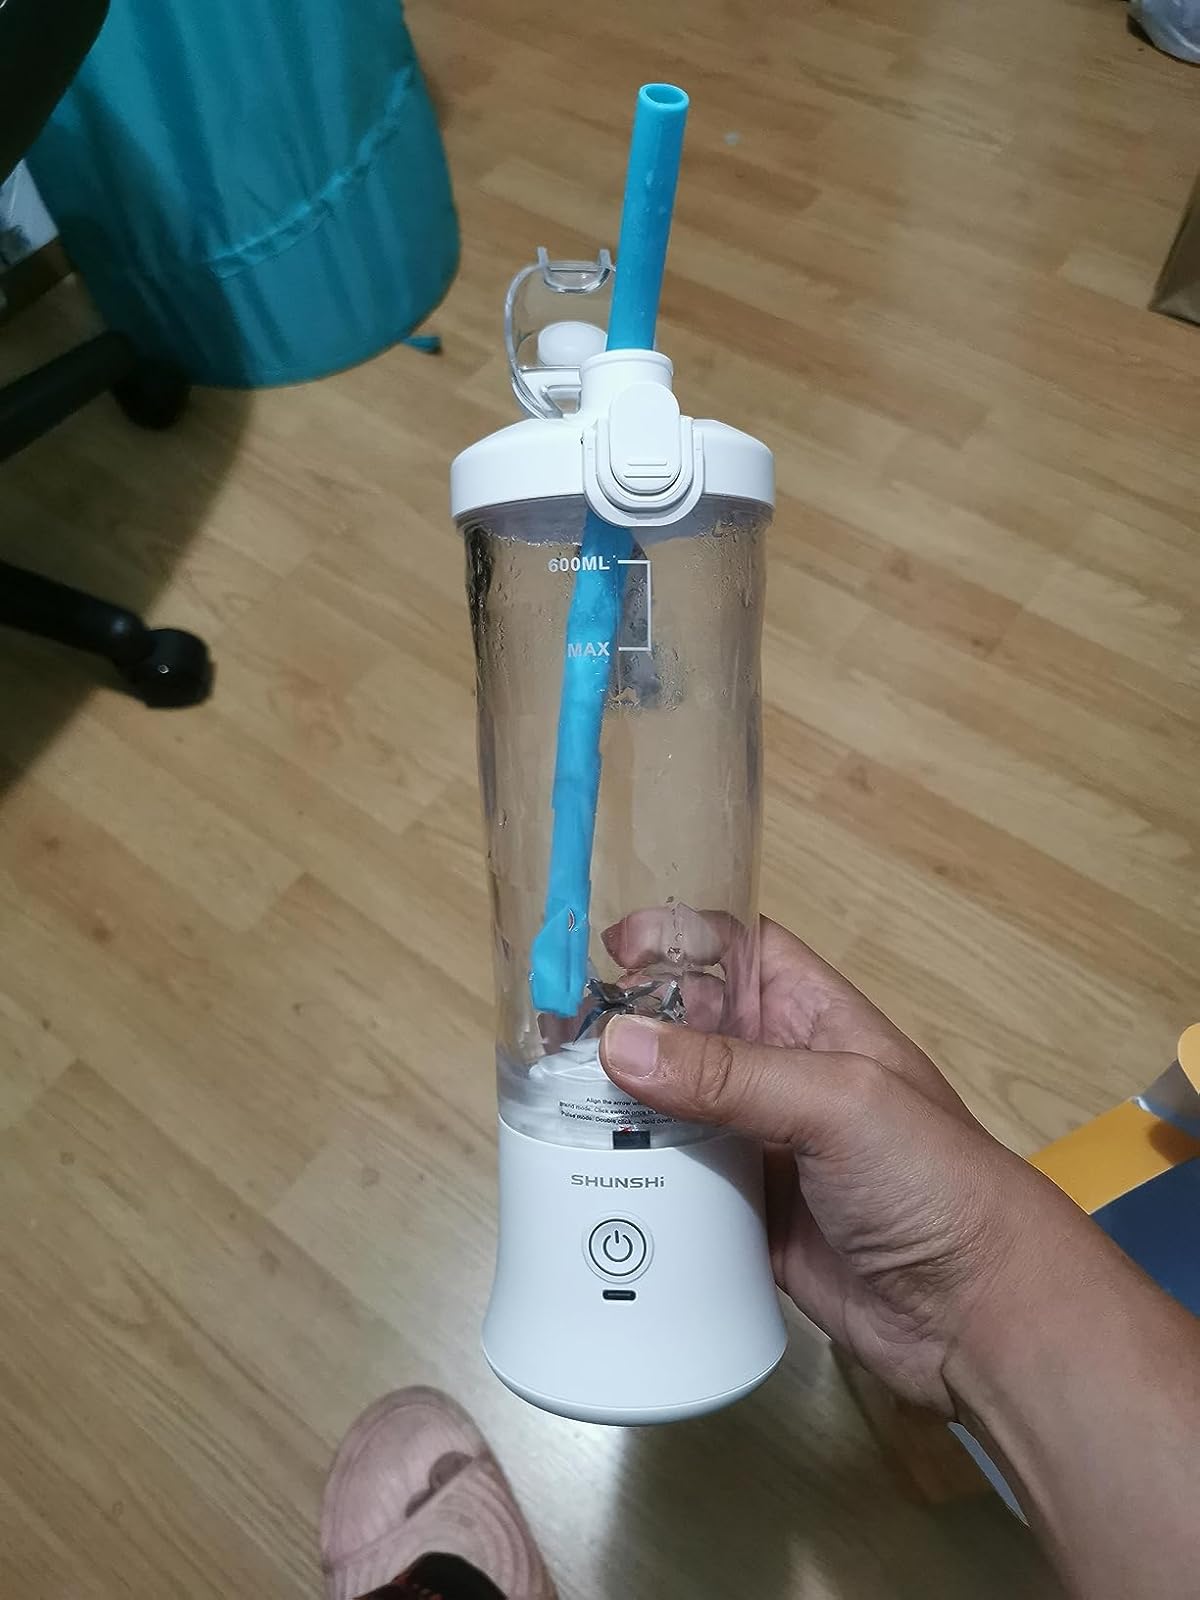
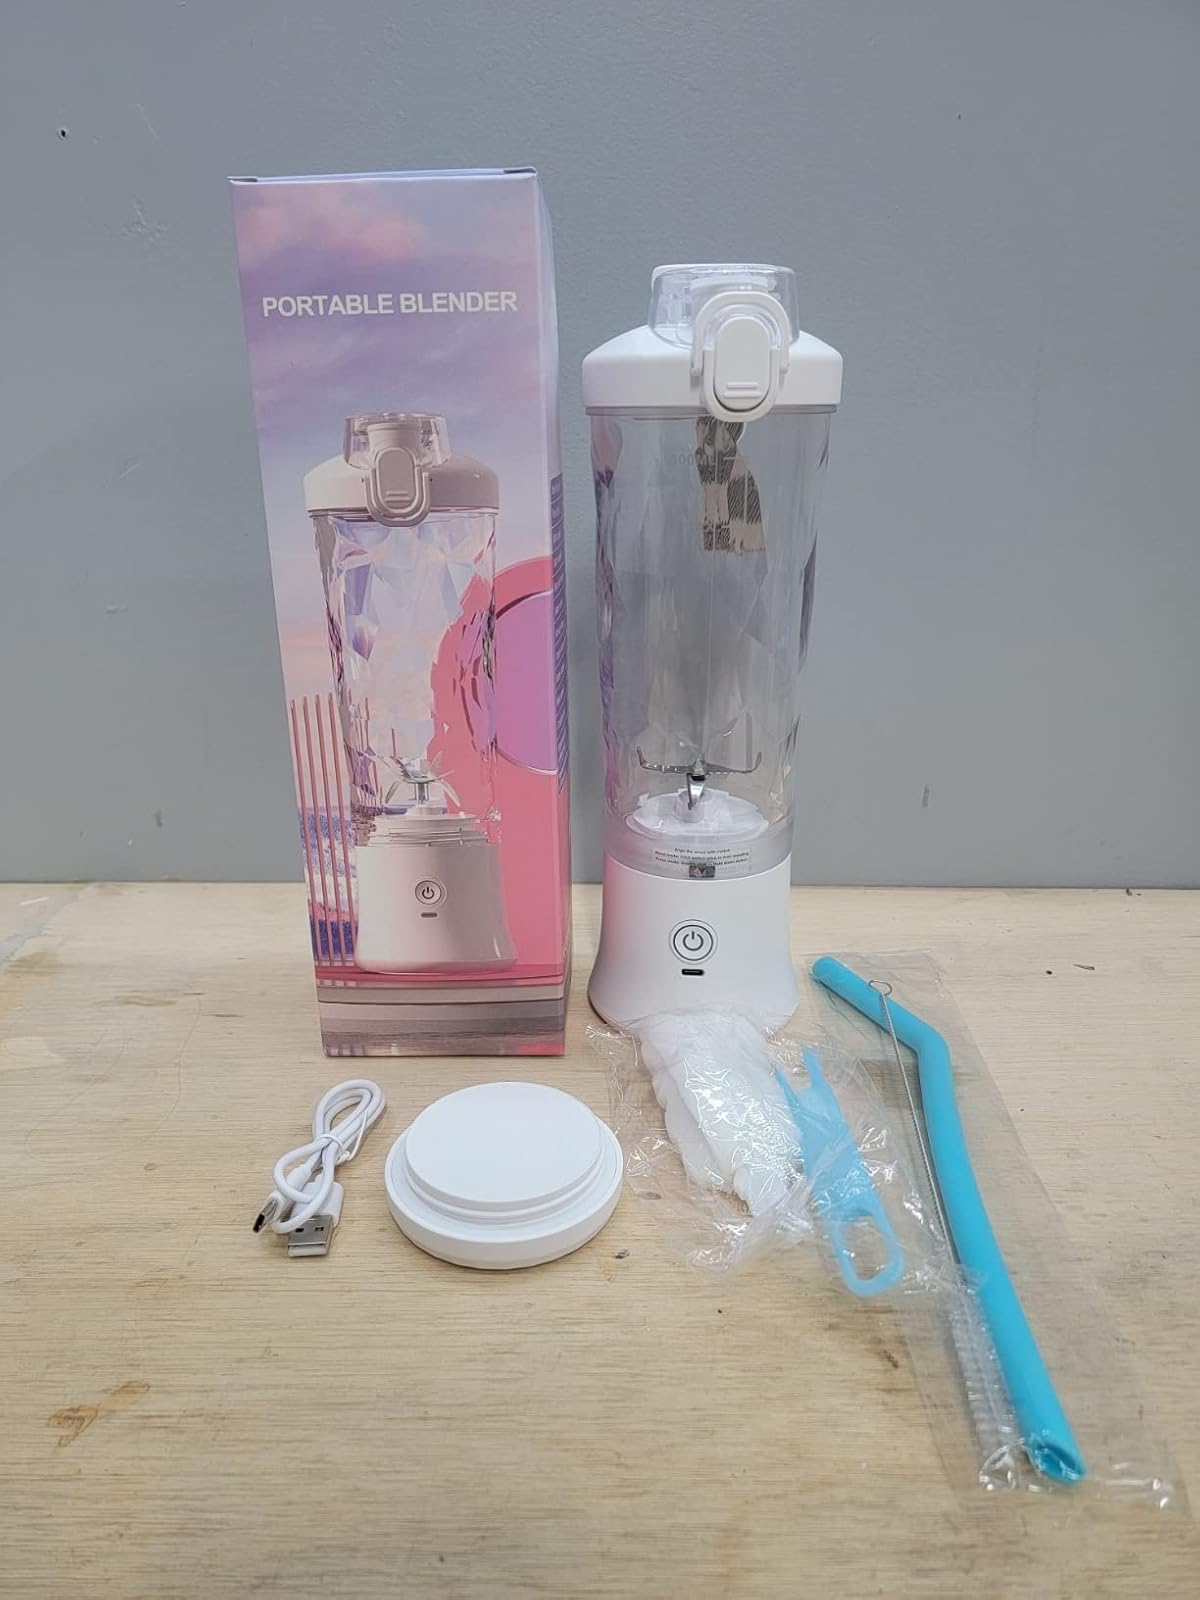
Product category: items_blender
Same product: yes